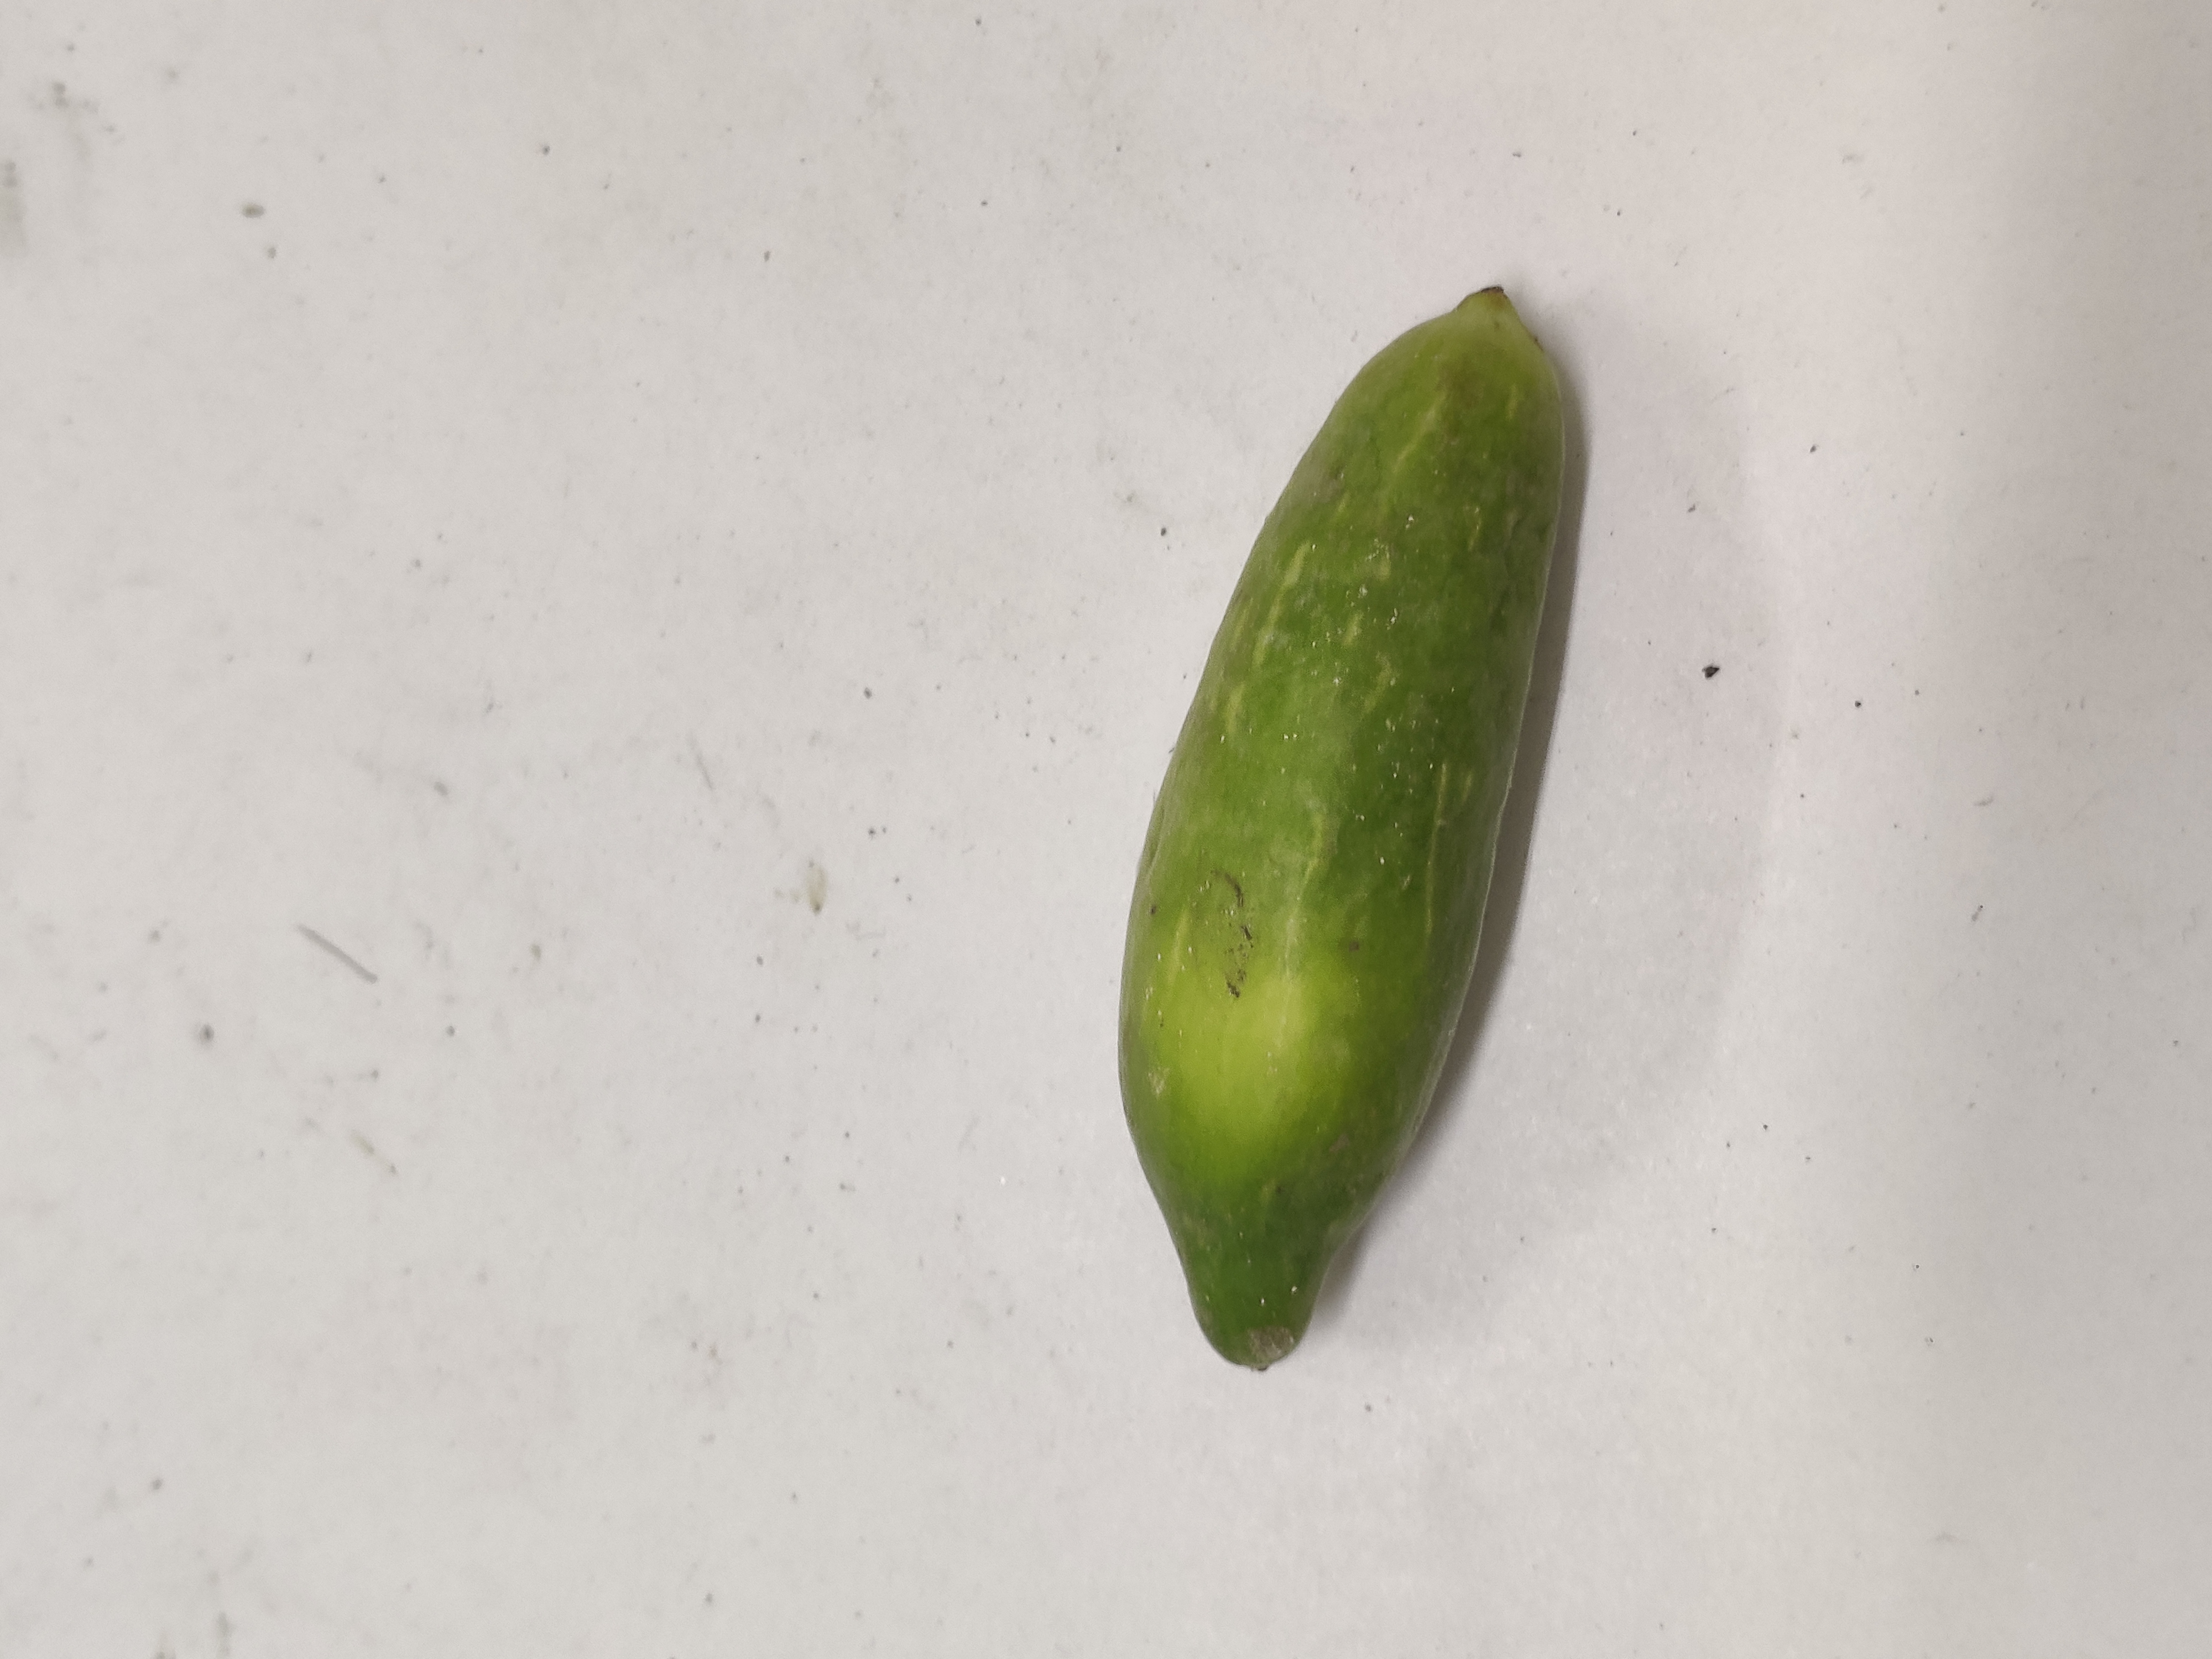
Crop: Ivy Gourd
Condition: Severely Damaged